Vincent de Paul

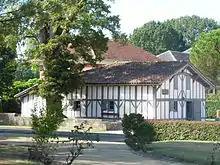
Ranquines, birthplace of Vincent

Vincent de Paul was born in 1581 in the village of Pouy, in the province of Guyenne and Gascony, Kingdom of France, to peasant farmers. His father was Jean de Paul and his mother was Bertrande de Moras. There was a stream named the "Paul" in the vicinity, and it is believed that this might have been the derivation of the family name. He wrote the name as one word, Depaul (possibly to avoid the inference that he was of noble birth), but none of his correspondents did so. He had three brothers (Jean, Bernard, and Gayon) and two sisters (Marie and Marie-Claudine). He was the third child and demonstrated a talent for literacy early in life. He also worked as a child, herding his family's livestock. At age 15, his father sent him to a seminary, which he paid for by selling the family's oxen.